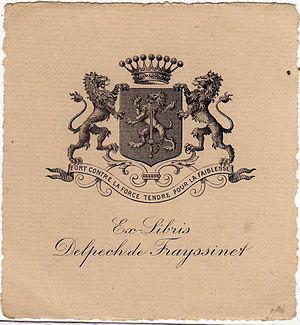
Ex-libris de la famille Delpech de Frayssinet, ca 1850
La famille Delpech de Frayssinet, anciennement Delpuech ou Delpech, est une famille française, originaire du Rouergue et du Quercy, qui paraît avoir été noble et subsiste à travers une branche dont l'auteur exerçait la profession dérogeante de notaire au XVIIIᵉ siècle.